Ed Gallagher (actor)

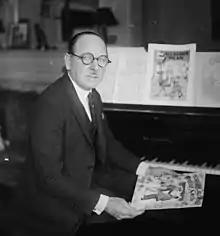
Gallagher in 1924

Edward Francis Gallagher (1873 – March 28, 1929) was a vaudeville actor and half of the comedy act Gallagher and Shean. Their story was told in an animated movie "Mr. Gallagher and Mr. Shean" (1931) by Max Fleischer and Dave Fleischer, who also created Koko the Clown and Betty Boop. Gallagher and Shean also reportedly made an early sound film at the Theodore Case studio in Auburn, New York, in 1925.